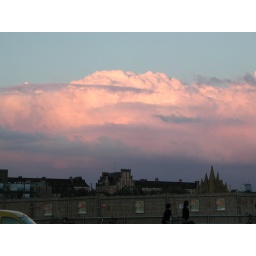
The steeples on the right were a sand castle. There was a big sand castle competition going on over by the train station.